Natasha Farrant (author)

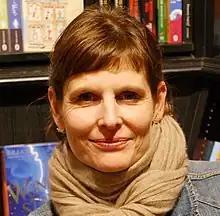
Farrant in 2019

Natasha Farrant is a British children's author. In 2020, she won the Costa Book Award for Children's Book for "Voyage of the Sparrowhawk."